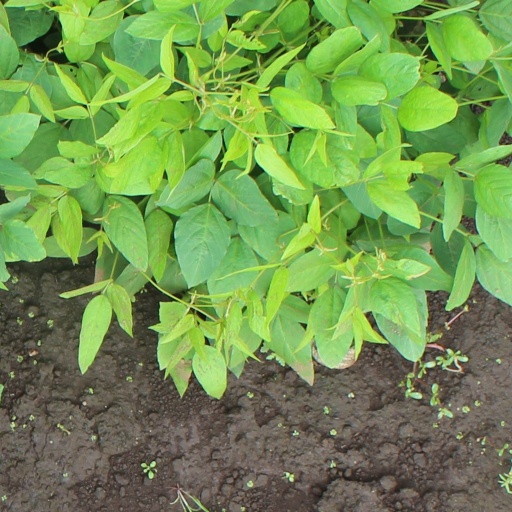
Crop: soybean